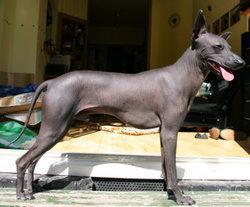
Mexican_hairless